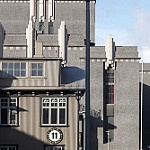
Scene: Outdoor